History of the England national football team

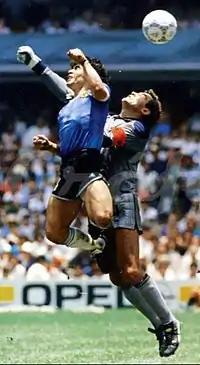
The infamous "Hand of God" of Diego Maradona in 1986

Two months before the tournament, Ramsey boldly predicted that England would win the next World Cup, which England were hosting. Ramsey's prediction came true, and the 1966 World Cup on home soil was England's finest moment. Ramsey's England team were nicknamed the "Wingless Wonders", a phrase coined by the press after Ramsey devised a new 4-3-3 system that relied on hard-running midfield players rather than natural wingers. An unremarkable group phase saw them win two and draw one of their games, with a 30-yard strike by Bobby Charlton at Wembley against Mexico proving a highlight. An injury to the centre-forward Jimmy Greaves in the final group match against France prompted Ramsey into a rethink for the quarter-final against Argentina, and the inexperienced replacement Geoff Hurst responded by scoring the only goal of the game. Charlton then hit both goals in a 2–1 semi-final win over Portugal to take England into the final, where they met West Germany.